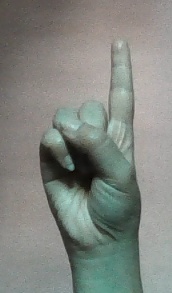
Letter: bb